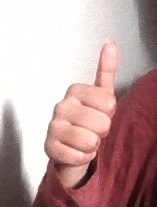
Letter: aleff